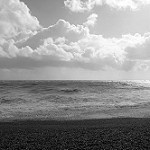
Label: B & W